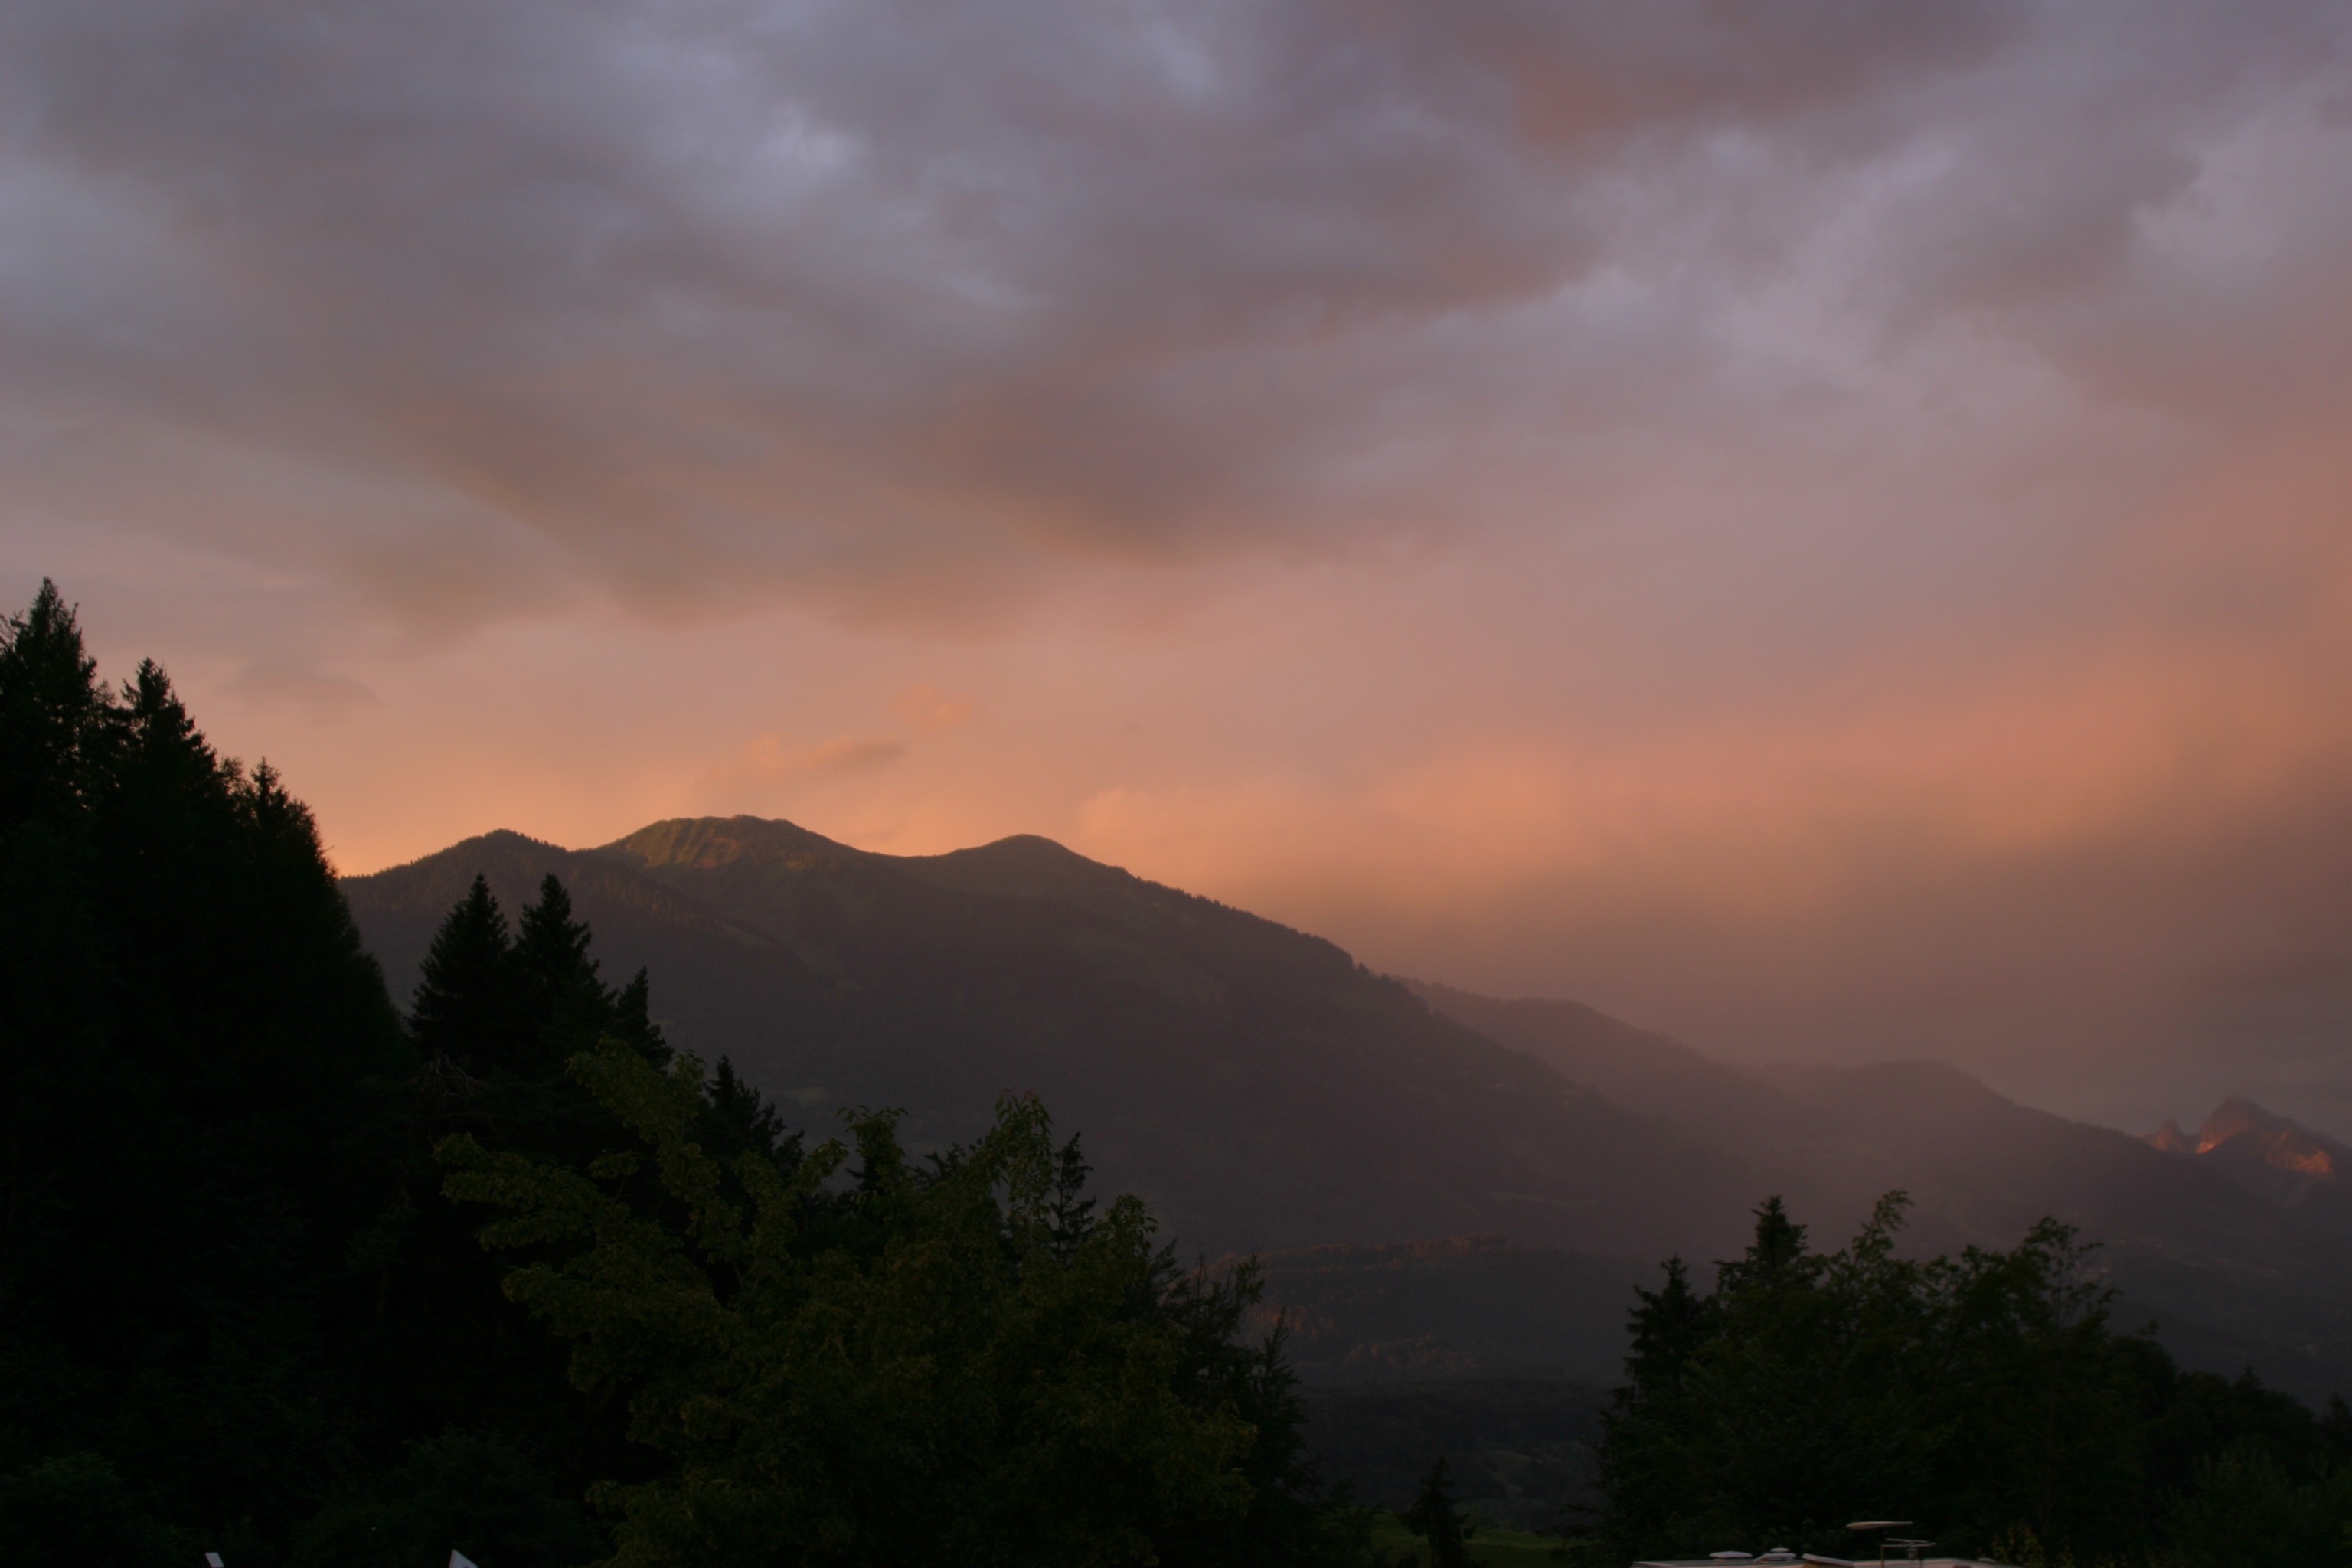
nature, wilderness, mountain, cloud, sky, sunrise, sunset, mist, sunlight, morning, hill, dawn, valley, mountain range, dusk, evening, austria, mountains, mood, natural spectacle, landform, voralberg, natural phenomenon, atmospheric phenomenon, mountainous landforms